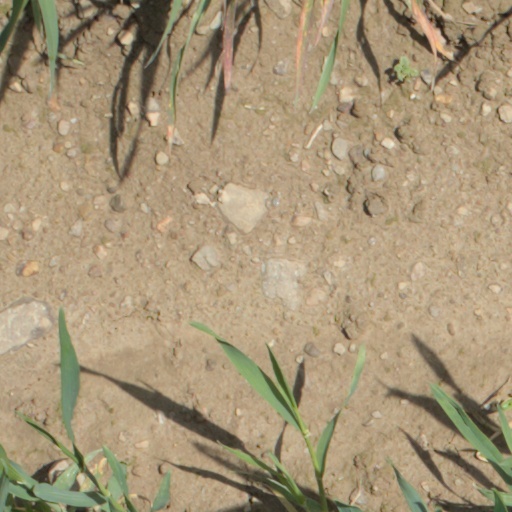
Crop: wheat